416th Air Expeditionary Wing

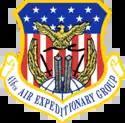
Unofficial Emblem used by 416th Air Expeditionary Group

In 1962, in order to perpetuate the lineage of many currently inactive bombardment units with illustrious World War II records, Headquarters SAC received authority from Headquarters USAF to discontinue its Major Command controlled (MAJCON) strategic wings that were equipped with combat aircraft and to activate Air Force controlled (AFCON) units, most of which were inactive at the time which could carry a lineage and history.